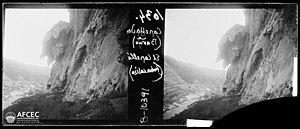
L'abri Romaní, ou abric Romaní, est un abri sous roche et un site archéologique préhistorique situé au sur la Commune de Capellades en Catalogne, Espagne.
L'Abri de la consécration est un gisement archéologique situé dans le ravin du Capelló sur la commune de Capellades, dans la province de Barcelone, en Catalogne. Il a été découvert par Amador Romaní en 1909 et fait partie de l'ensemble archéologique de la Cinglera du Capelló, où depuis 1983 se déroule des campagnes de fouille sur les gisements archéologiques de l'ensemble tels que l'Abri Romaní, l'Abric Agut, la Balma dels Pinyons et la Balma de Can Manel.